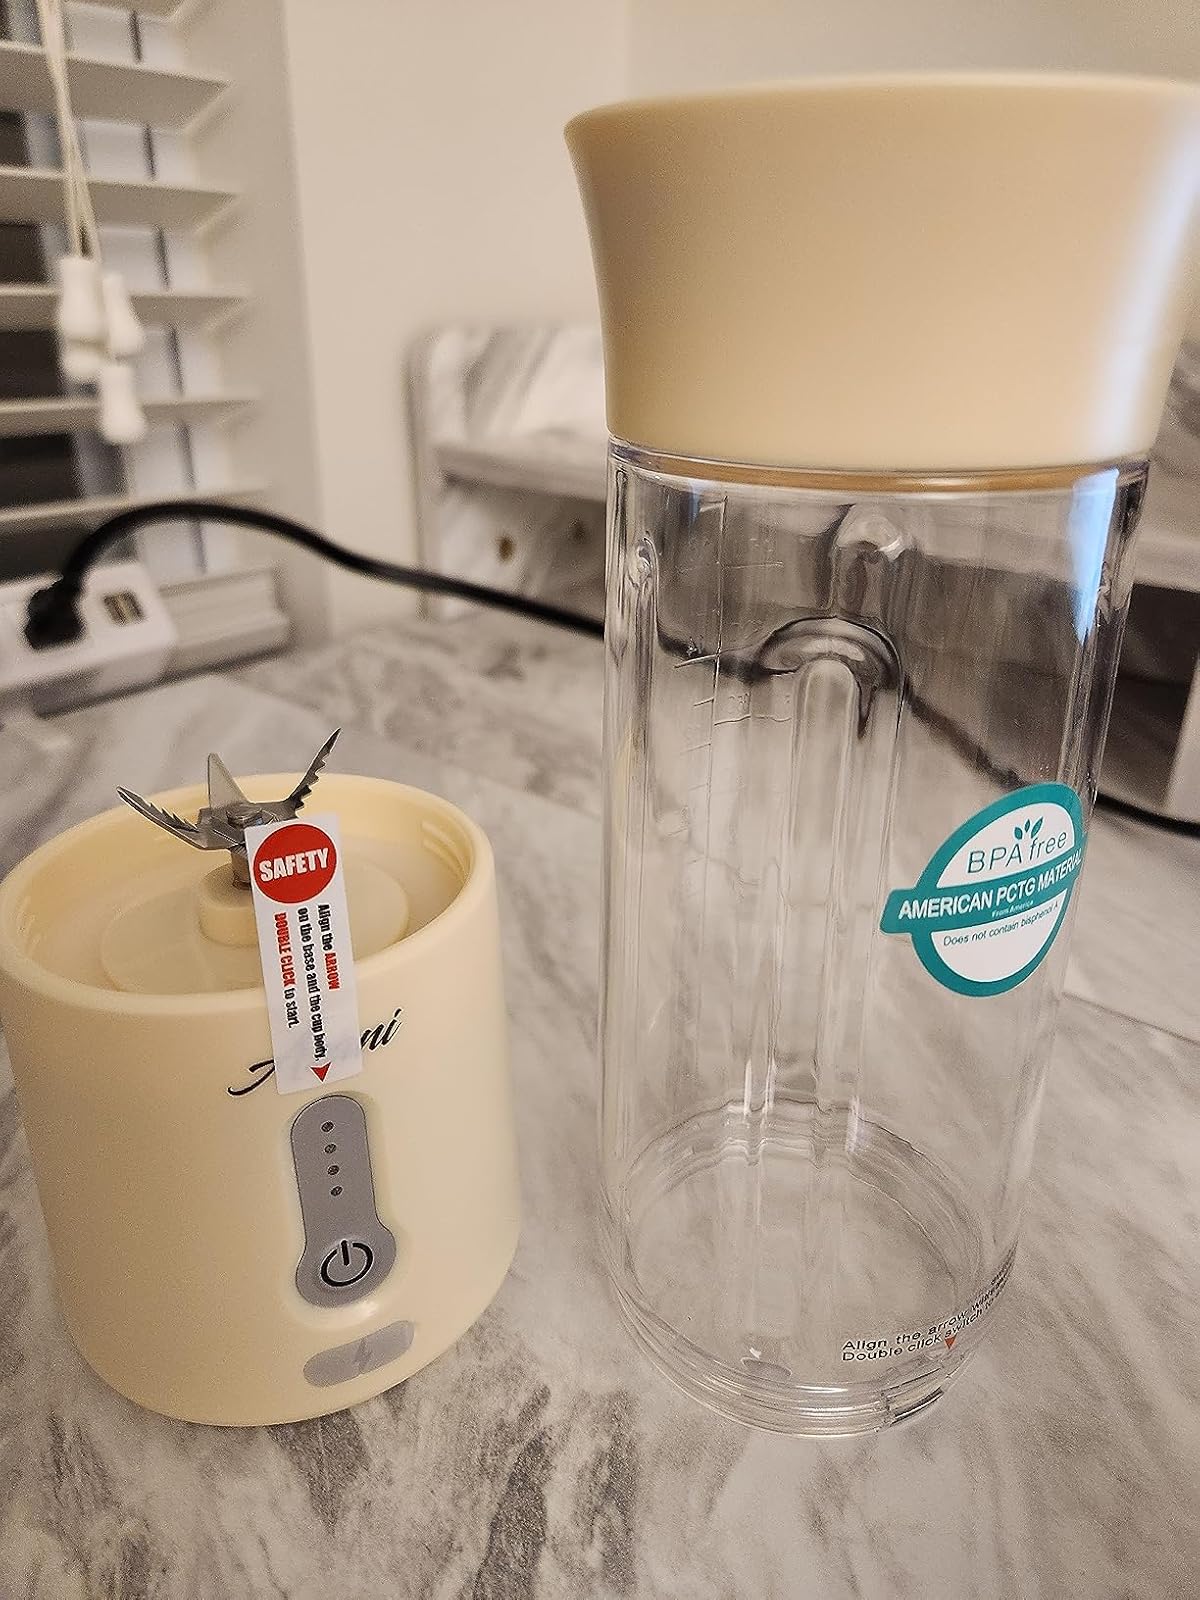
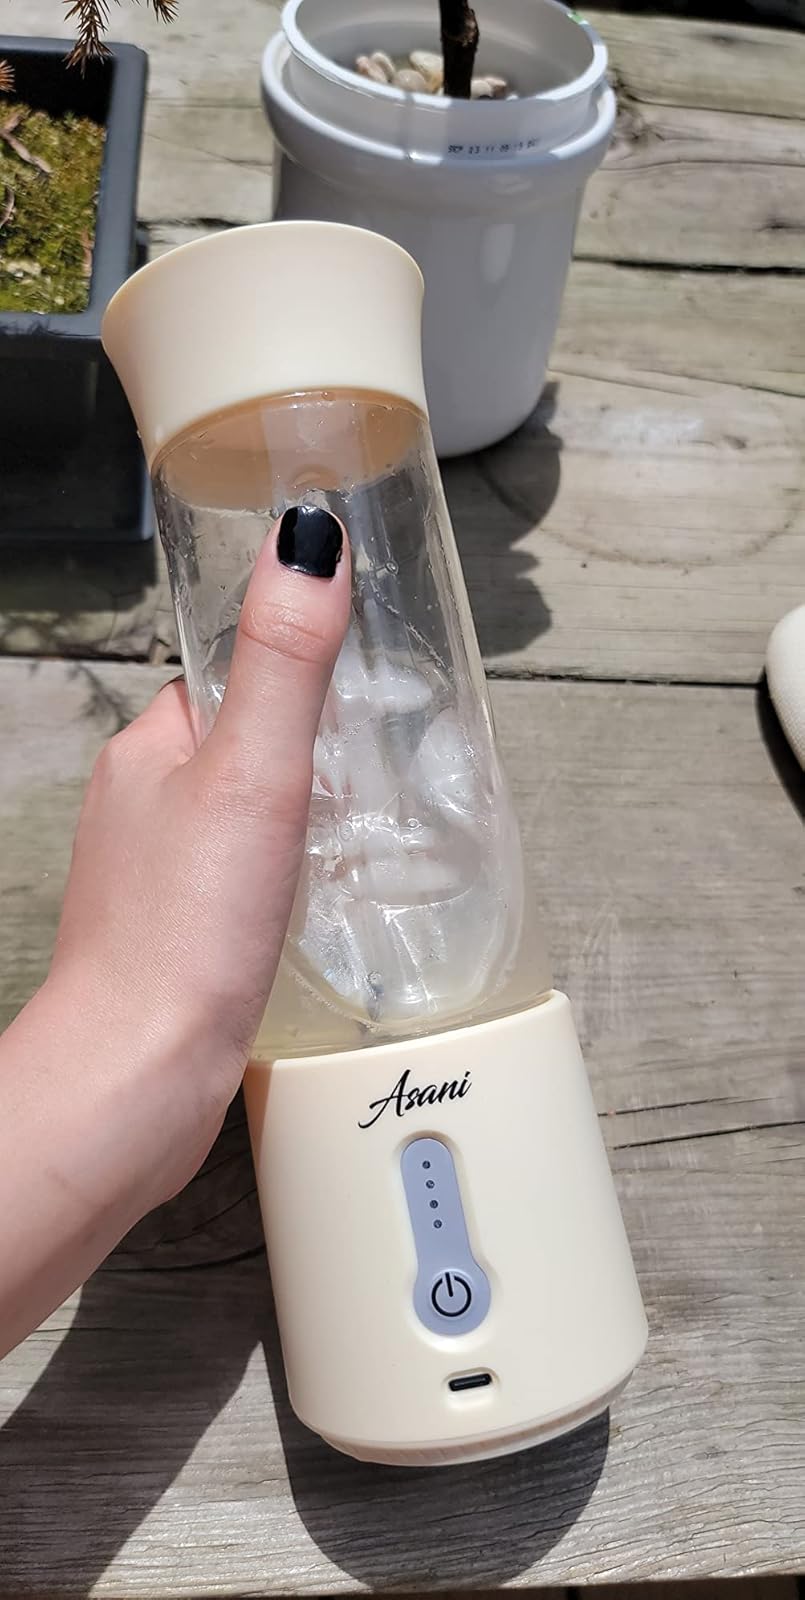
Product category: items_blender
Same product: yes